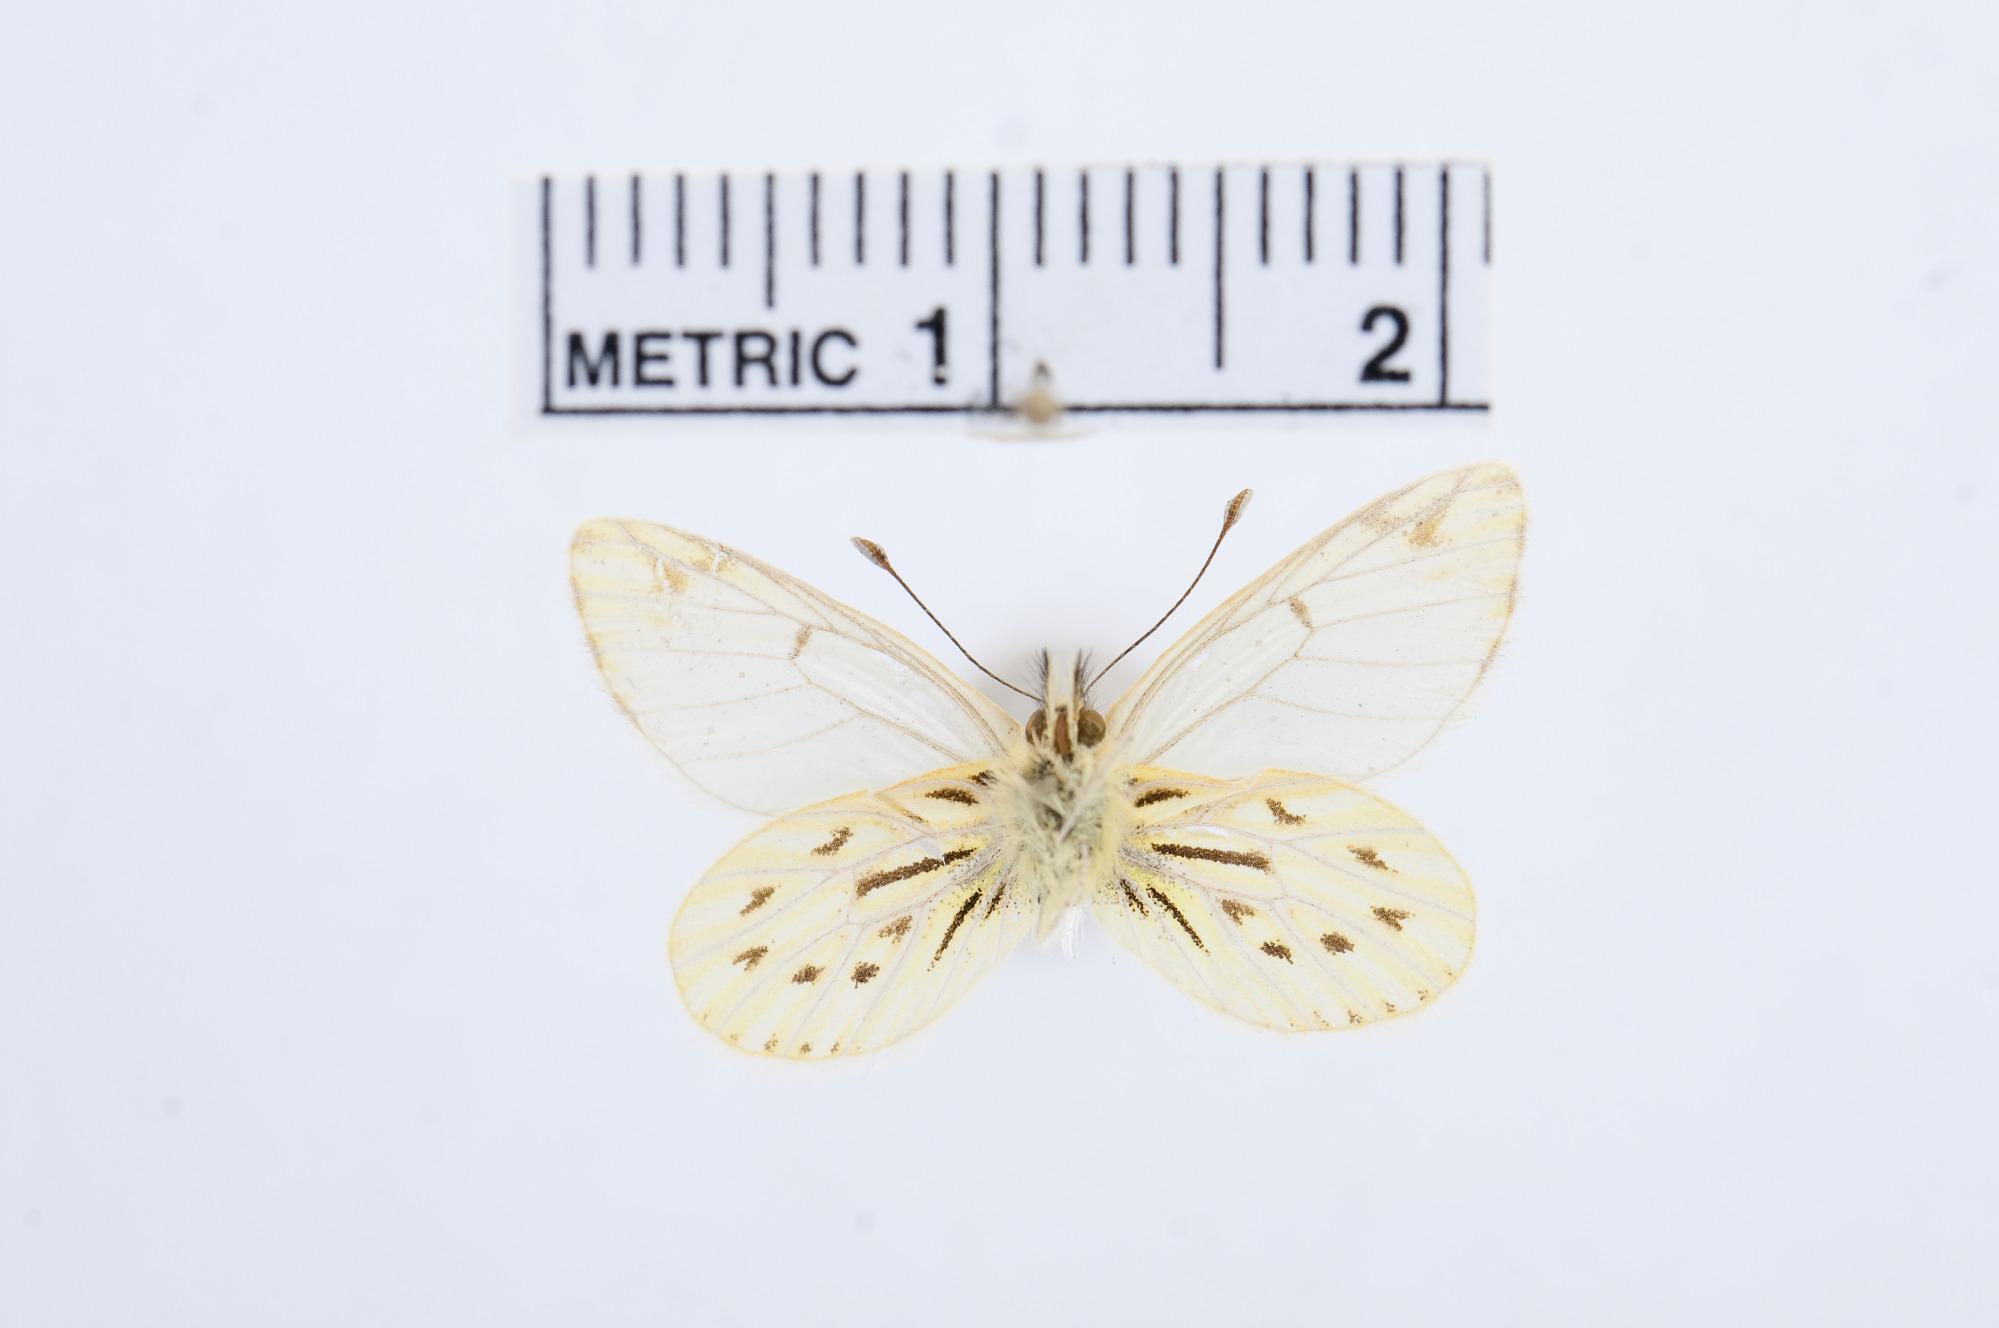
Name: Phulia nannophyes
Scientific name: Phulia nannophyes
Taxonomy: Animalia, Arthropoda, Hexapoda, Insecta, Lepidoptera, Pieridae, Pierinae